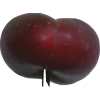
Label: nectarine_flat